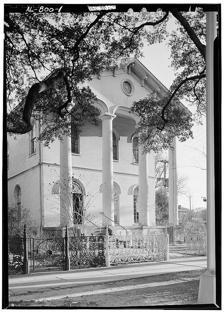
Building: Kennedy House (Mobile, Alabama)
Country: United States of America
Year built: 1857
House in Mobile, Alabama, U.S. Front, on Government Street, January 1963. Photo by Jack Boucher . The Kennedy House (also Joshua Kennedy House or Kennedy-Cox House , and formerly known as Barnwell-Mitchell House ) at 607 Government Street in Mobile, Alabama , was built by local landowner Joshua Kennedy, Jr in 1857. Description It is a stuccoed brick two storey townhouse with monumental columns at the front, bracketed eaves, and arched windows. The building was catalogued for the Historic American Buildings Survey of Alabama , HABS AL-800, and photographed by Jack Boucher ; at the time the notes were typed for the survey, in 1979, the building was also called "Barnwell-Mitchell House". The HABS documentation described it thusly: Brick with stucco scored to simulate ashlar , rectangular (three-bay front) with long offset rear wing, two stories, gable roof with single cross-gable, wide bracketed eaves, full-height pedimented four-column portico reflecting transition between Classic Revival and Italianate, arched openings with hood molds, bay window on W side, L-shaped wooden gallery in rear; side hall plan, ornate interior woodwork, curved stair with statuary niche, denticulated plaster cornice; notable cast-iron fence. Built 1857 for wealthy local merchant; later Seamen's Bethel; American Legion headquarters since 1947; later addition to rear wing. Outstanding local example of late ante-bellum architectural eclecticism, 4 ext. photos (1963), 2 int. photos (1963). Joshua Kennedy (who died fighting for the Confederate Army near Richmond, Virginia in 1862. ) and his descendants lived there until 1923, after which for two decades it was the Merchant Navy Club of the Seamen's Church Institute of Mobile (colloquially the "Seamen's Bethel"). It was renovated by the American Legion Post #3, which earned the Legion an award in 1950 from the Historic Mobile Preservation Society and the house a listing in the 1963 Historical American Buildings Survey, but had fallen into disrepair by 2012. Mobile's 1857 Foundation, with financial support from one of Mobile's mystic societies , renovated the house (for $2 million) in the 2010s; it reopened in 2020. See also Church Street East Historic District References Notes